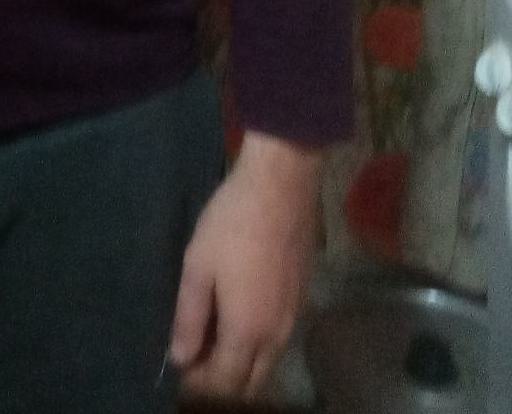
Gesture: no_gesture